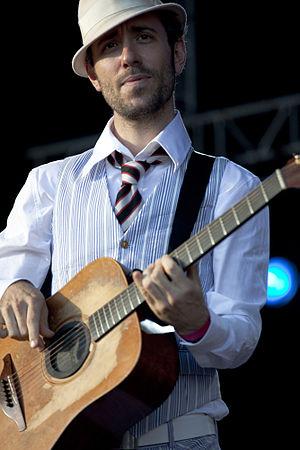
Charles Winston Gleave, dit Charlie Winston, est un auteur-compositeur-interprète et guitariste britannique, né le 14 septembre 1978 en Cornouailles et élevé dans le Suffolk. Il vit actuellement à Paris. Il est le frère du chanteur Tom Baxter et de la chanteuse Vashti Anna.